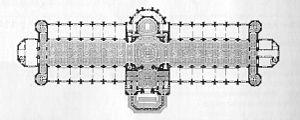
Le Musée nordique, situé à sur l'île de Djurgården à Stockholm en Suède, est un musée consacré à l'histoire du peuple suédois et de sa culture depuis la fin du Moyen Âge jusqu'à l'époque contemporaine. Il a été fondé au début du XIXᵉ siècle par Artur Hazelius, qui a également fondé le musée de plein air Skansen. Ces deux musées faisaient initialement partie du même projet et sont devenus indépendants en 1963. Les objets présentés à Skansen sont encore aujourd'hui la propriété du Musée nordique.